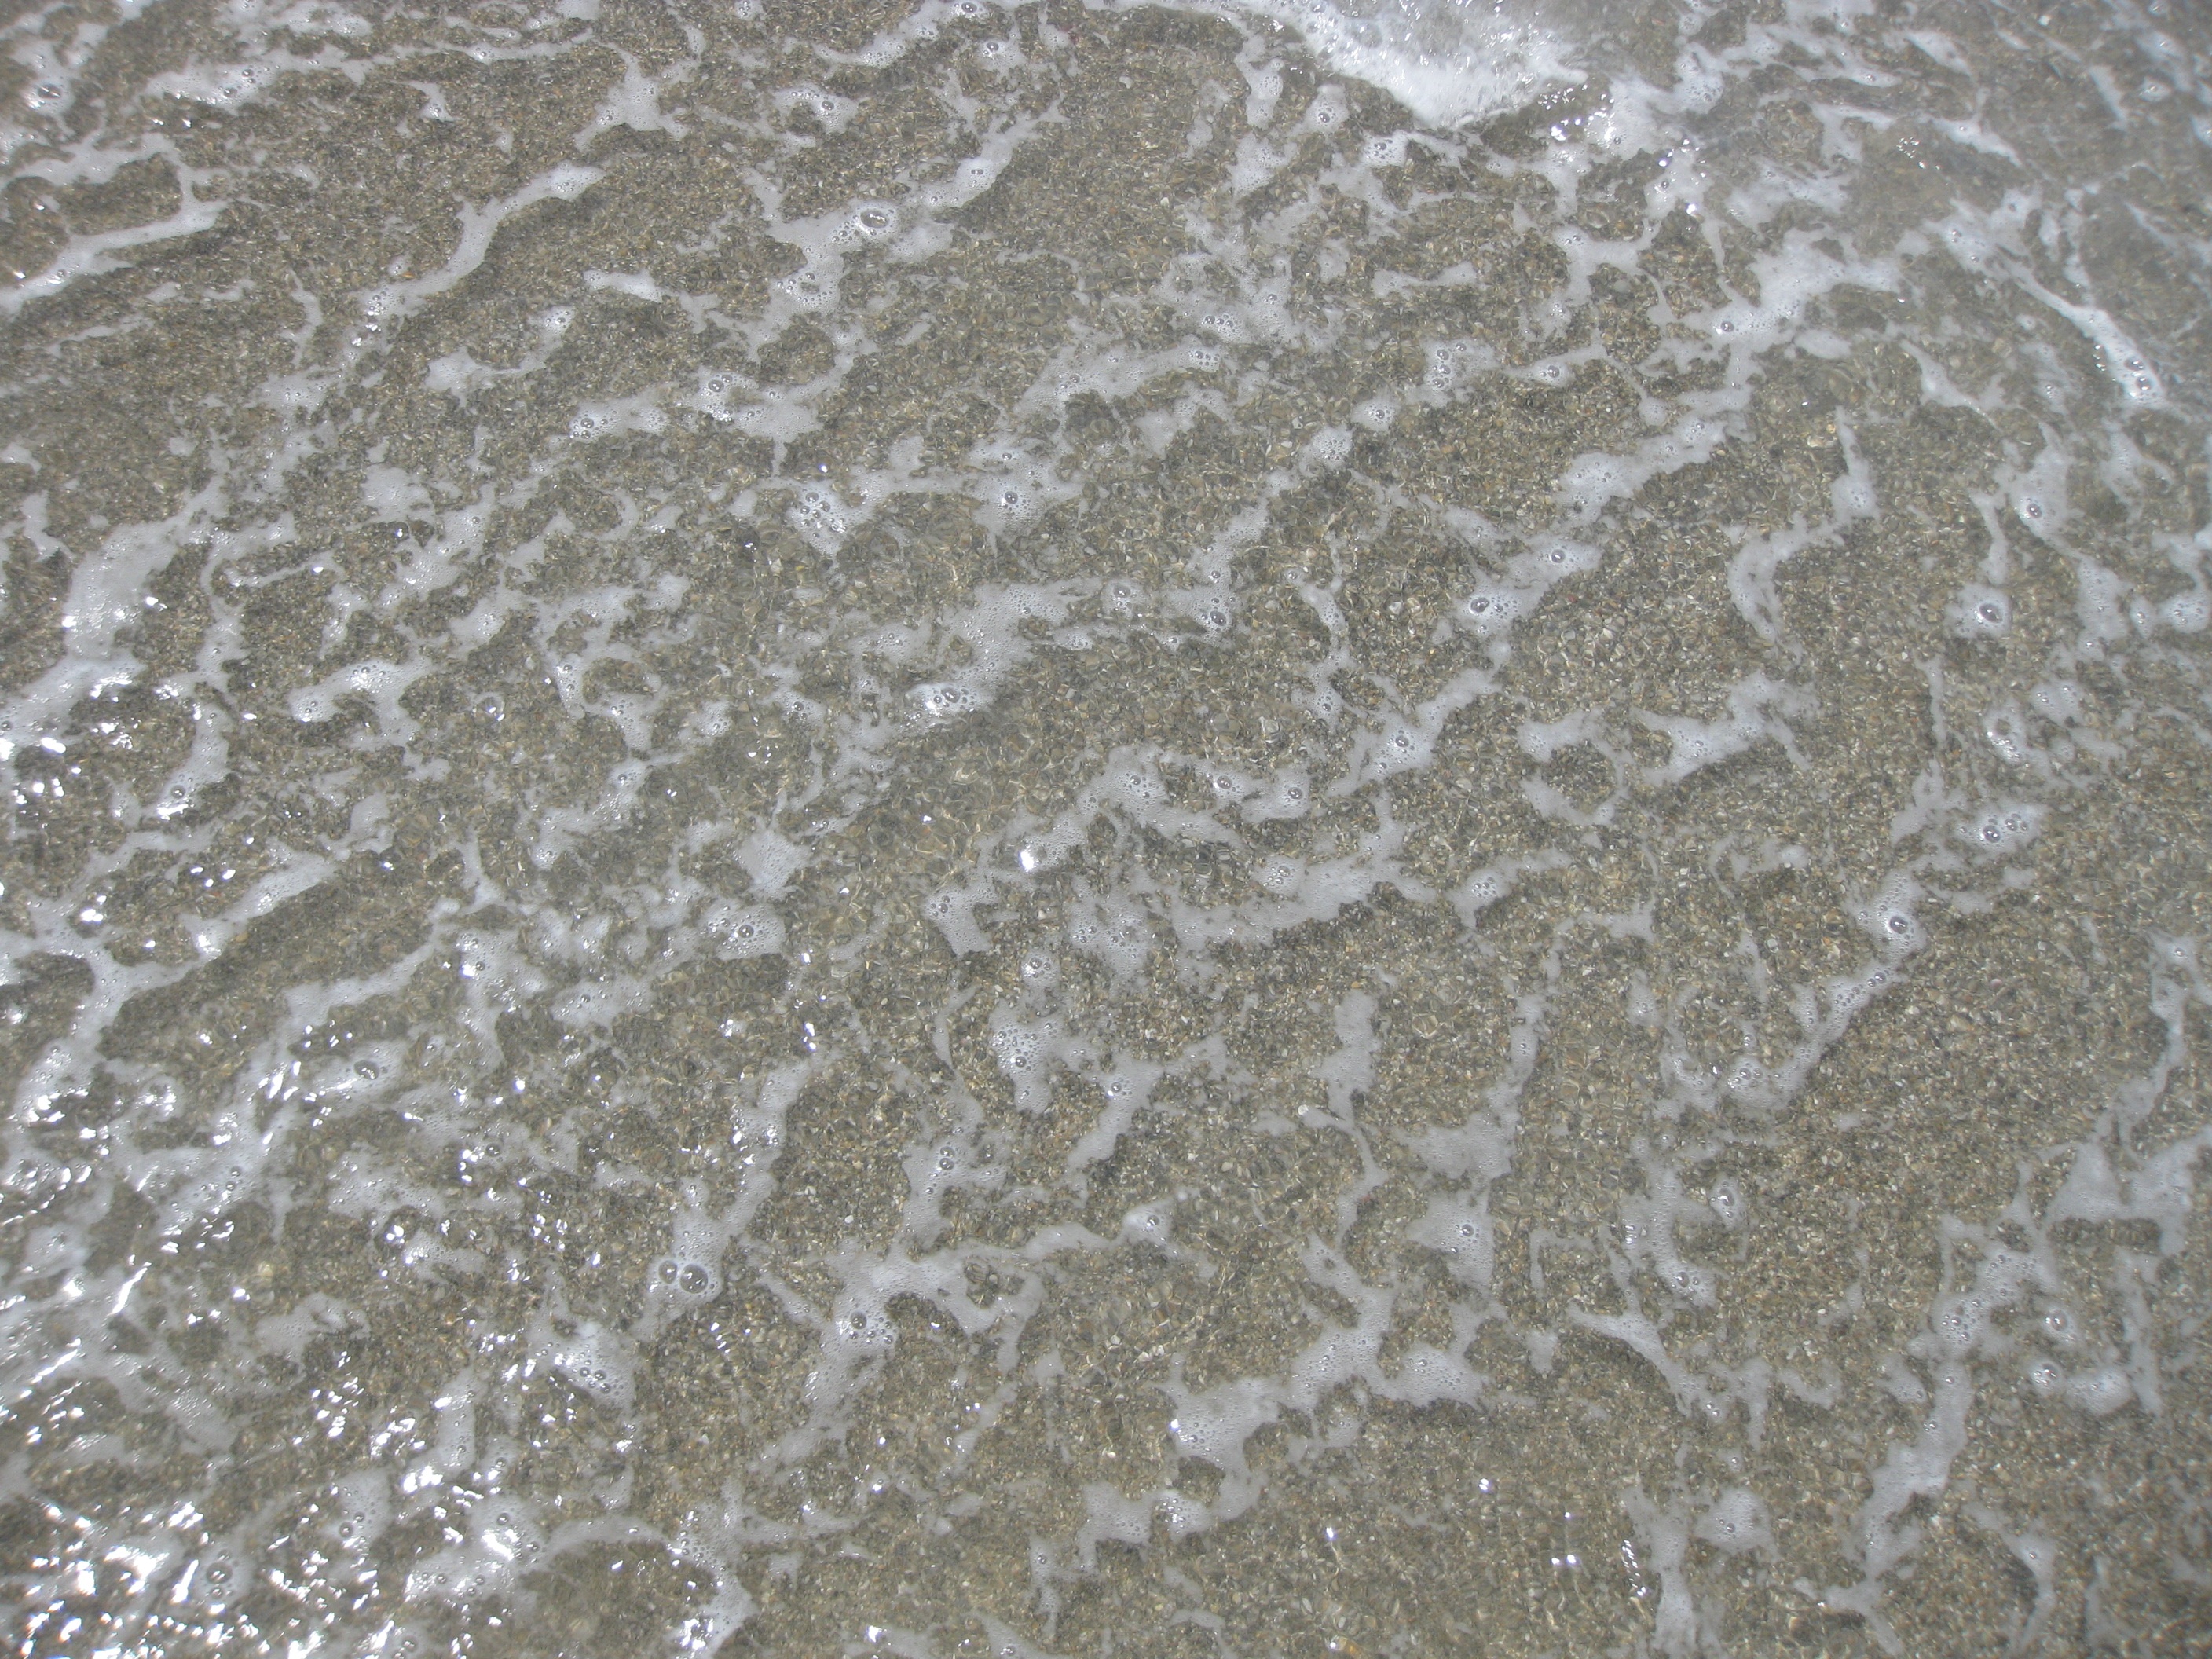
beach, coast, water, nature, sand, ocean, texture, floor, asphalt, summer, vacation, coastline, soil, material, plaster, flooring, road surface